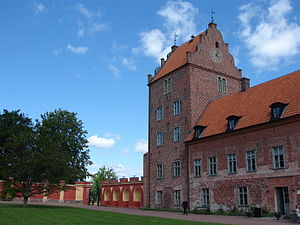
Bækkeskov Kloster
Datidens Bækkeskov Kloster
Bækkeskov Kloster var et kloster i det nordøstlige Skåne. Klostret tilhørte Præmonstratenserordenen, der ejede flere klostre i Skånelandene.